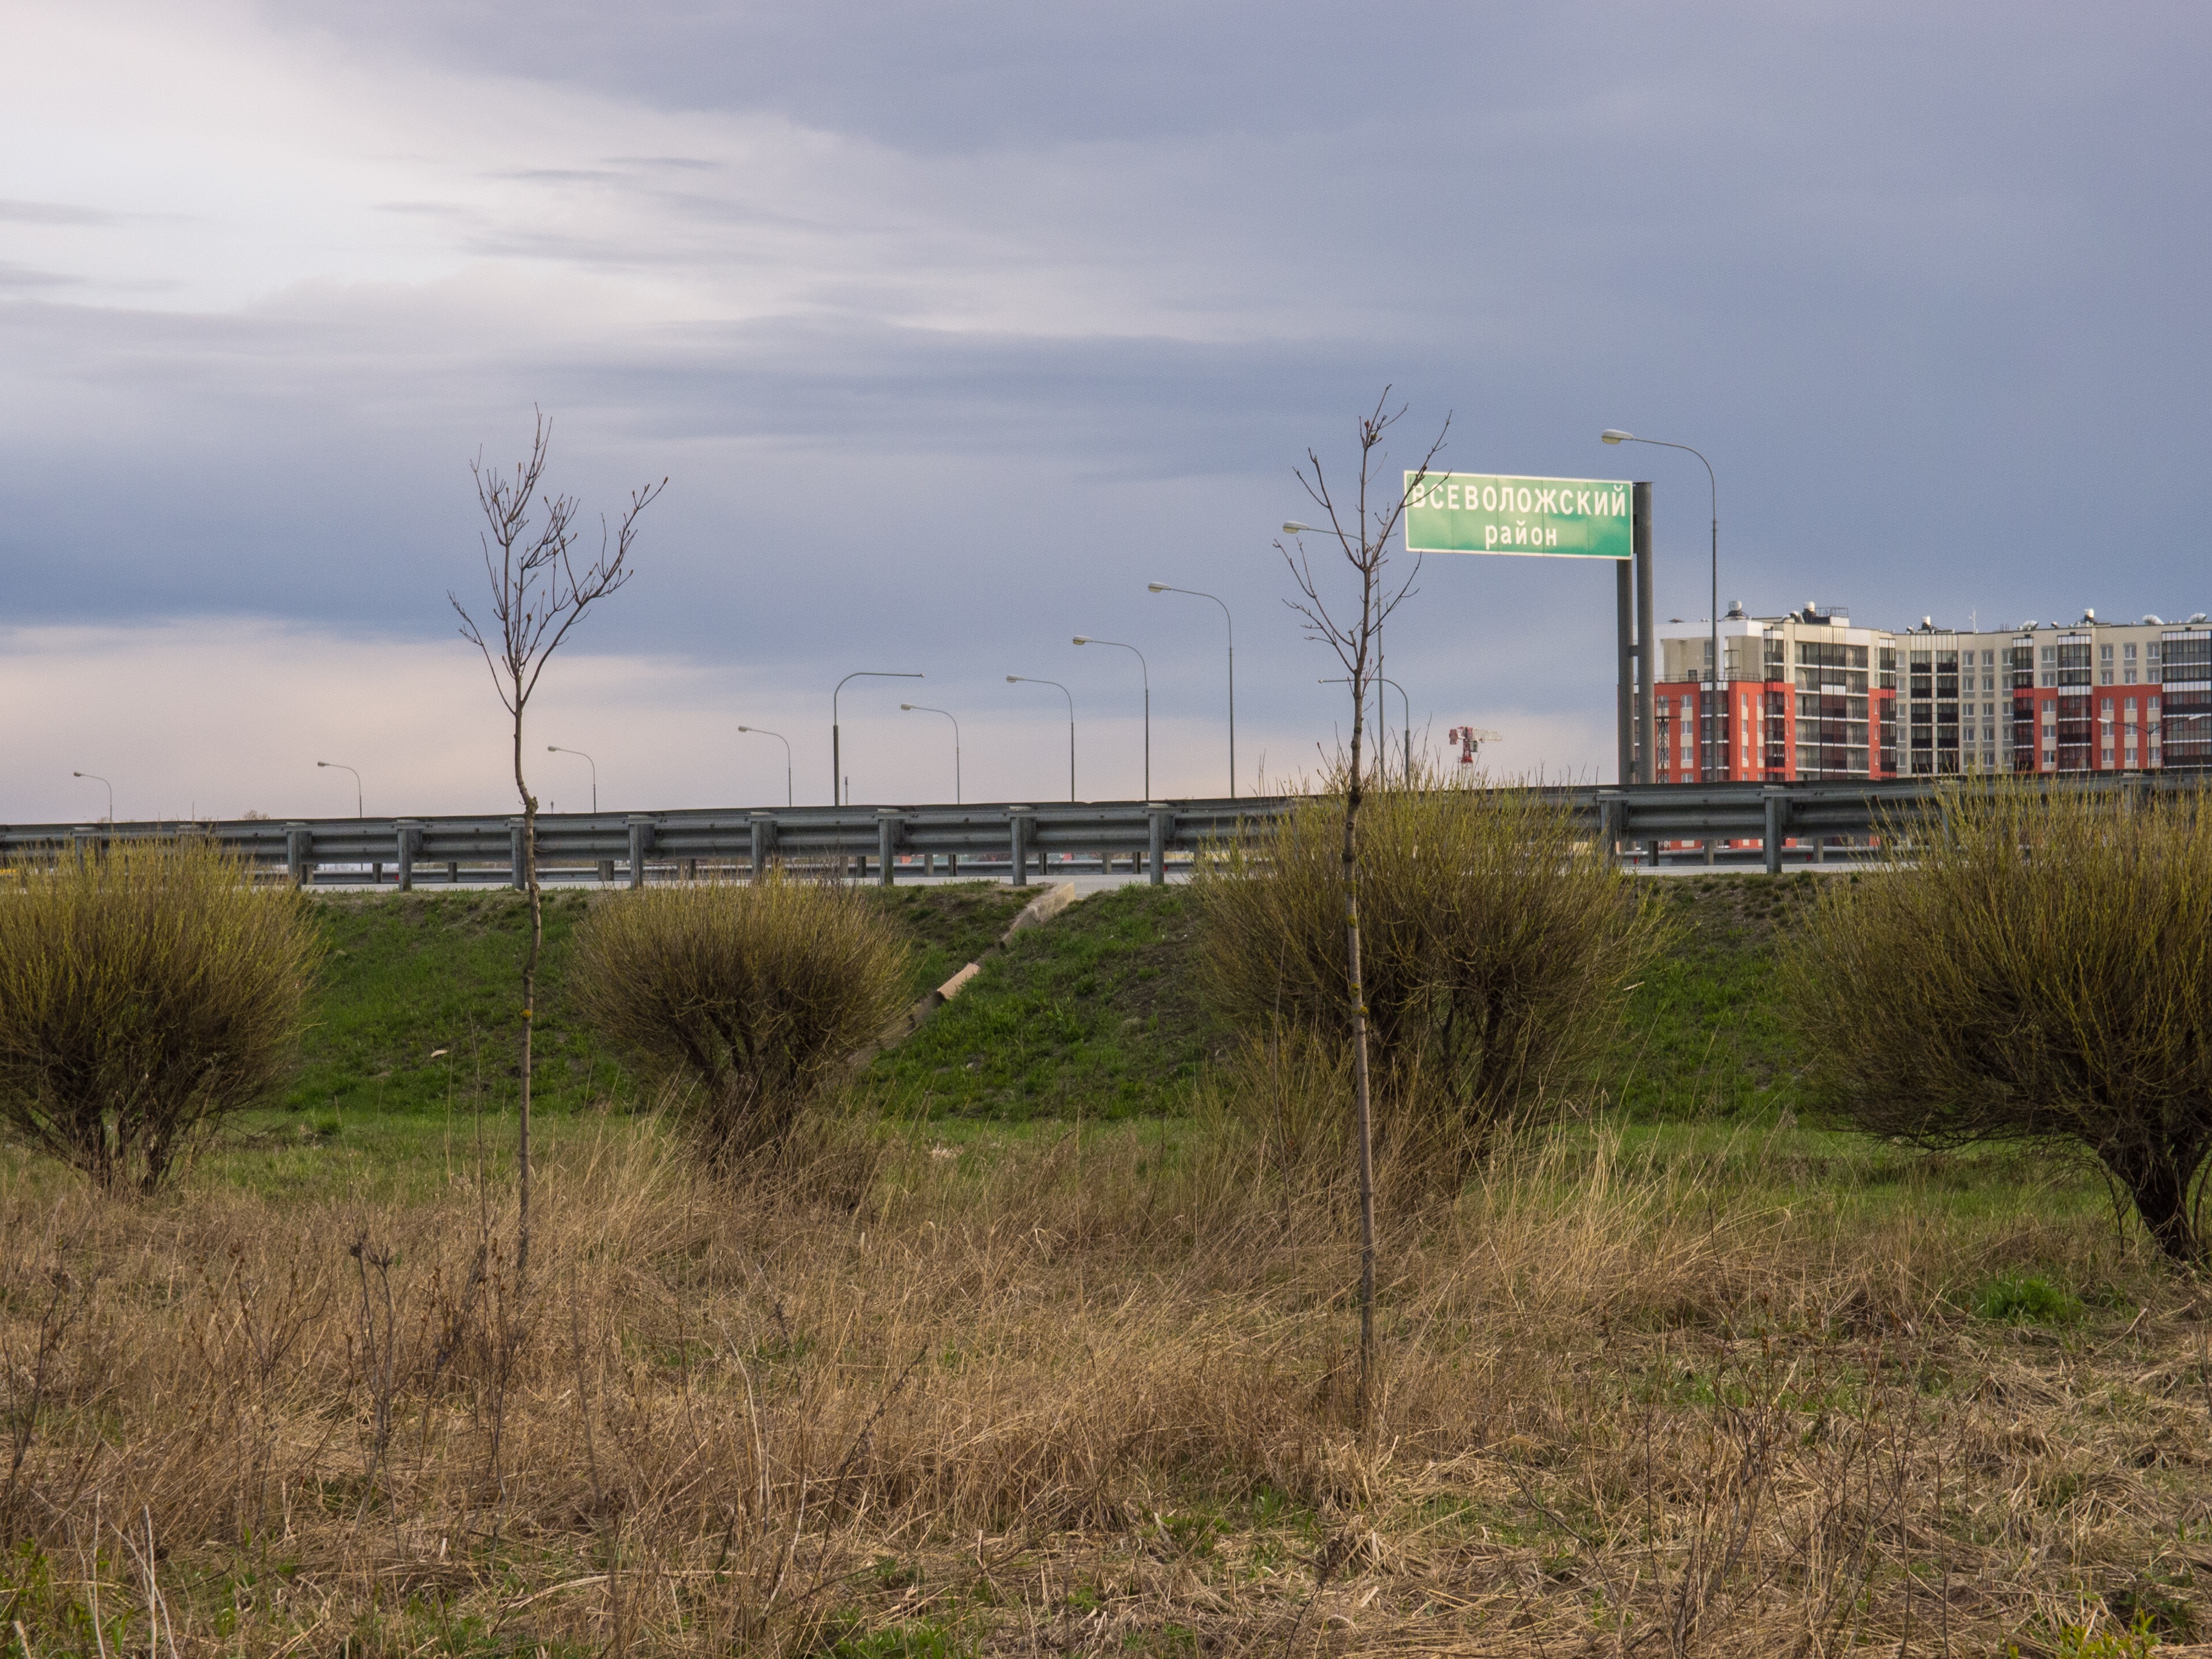
road, road sign, sky, transport, natural landscape, natural environment, land lot, prairie, grass, plain, tree, grass family, architecture, cloud, rural area, grassland, track, plant, city, overhead power line, vehicle